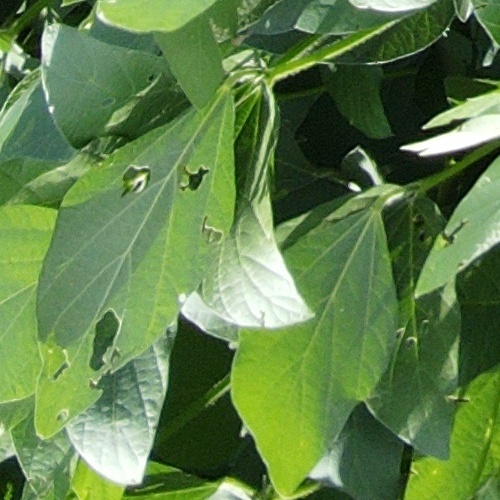
Label: Caterpillar